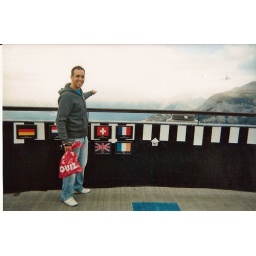
Jason pointing out the way home from the top of the mountain in Banff